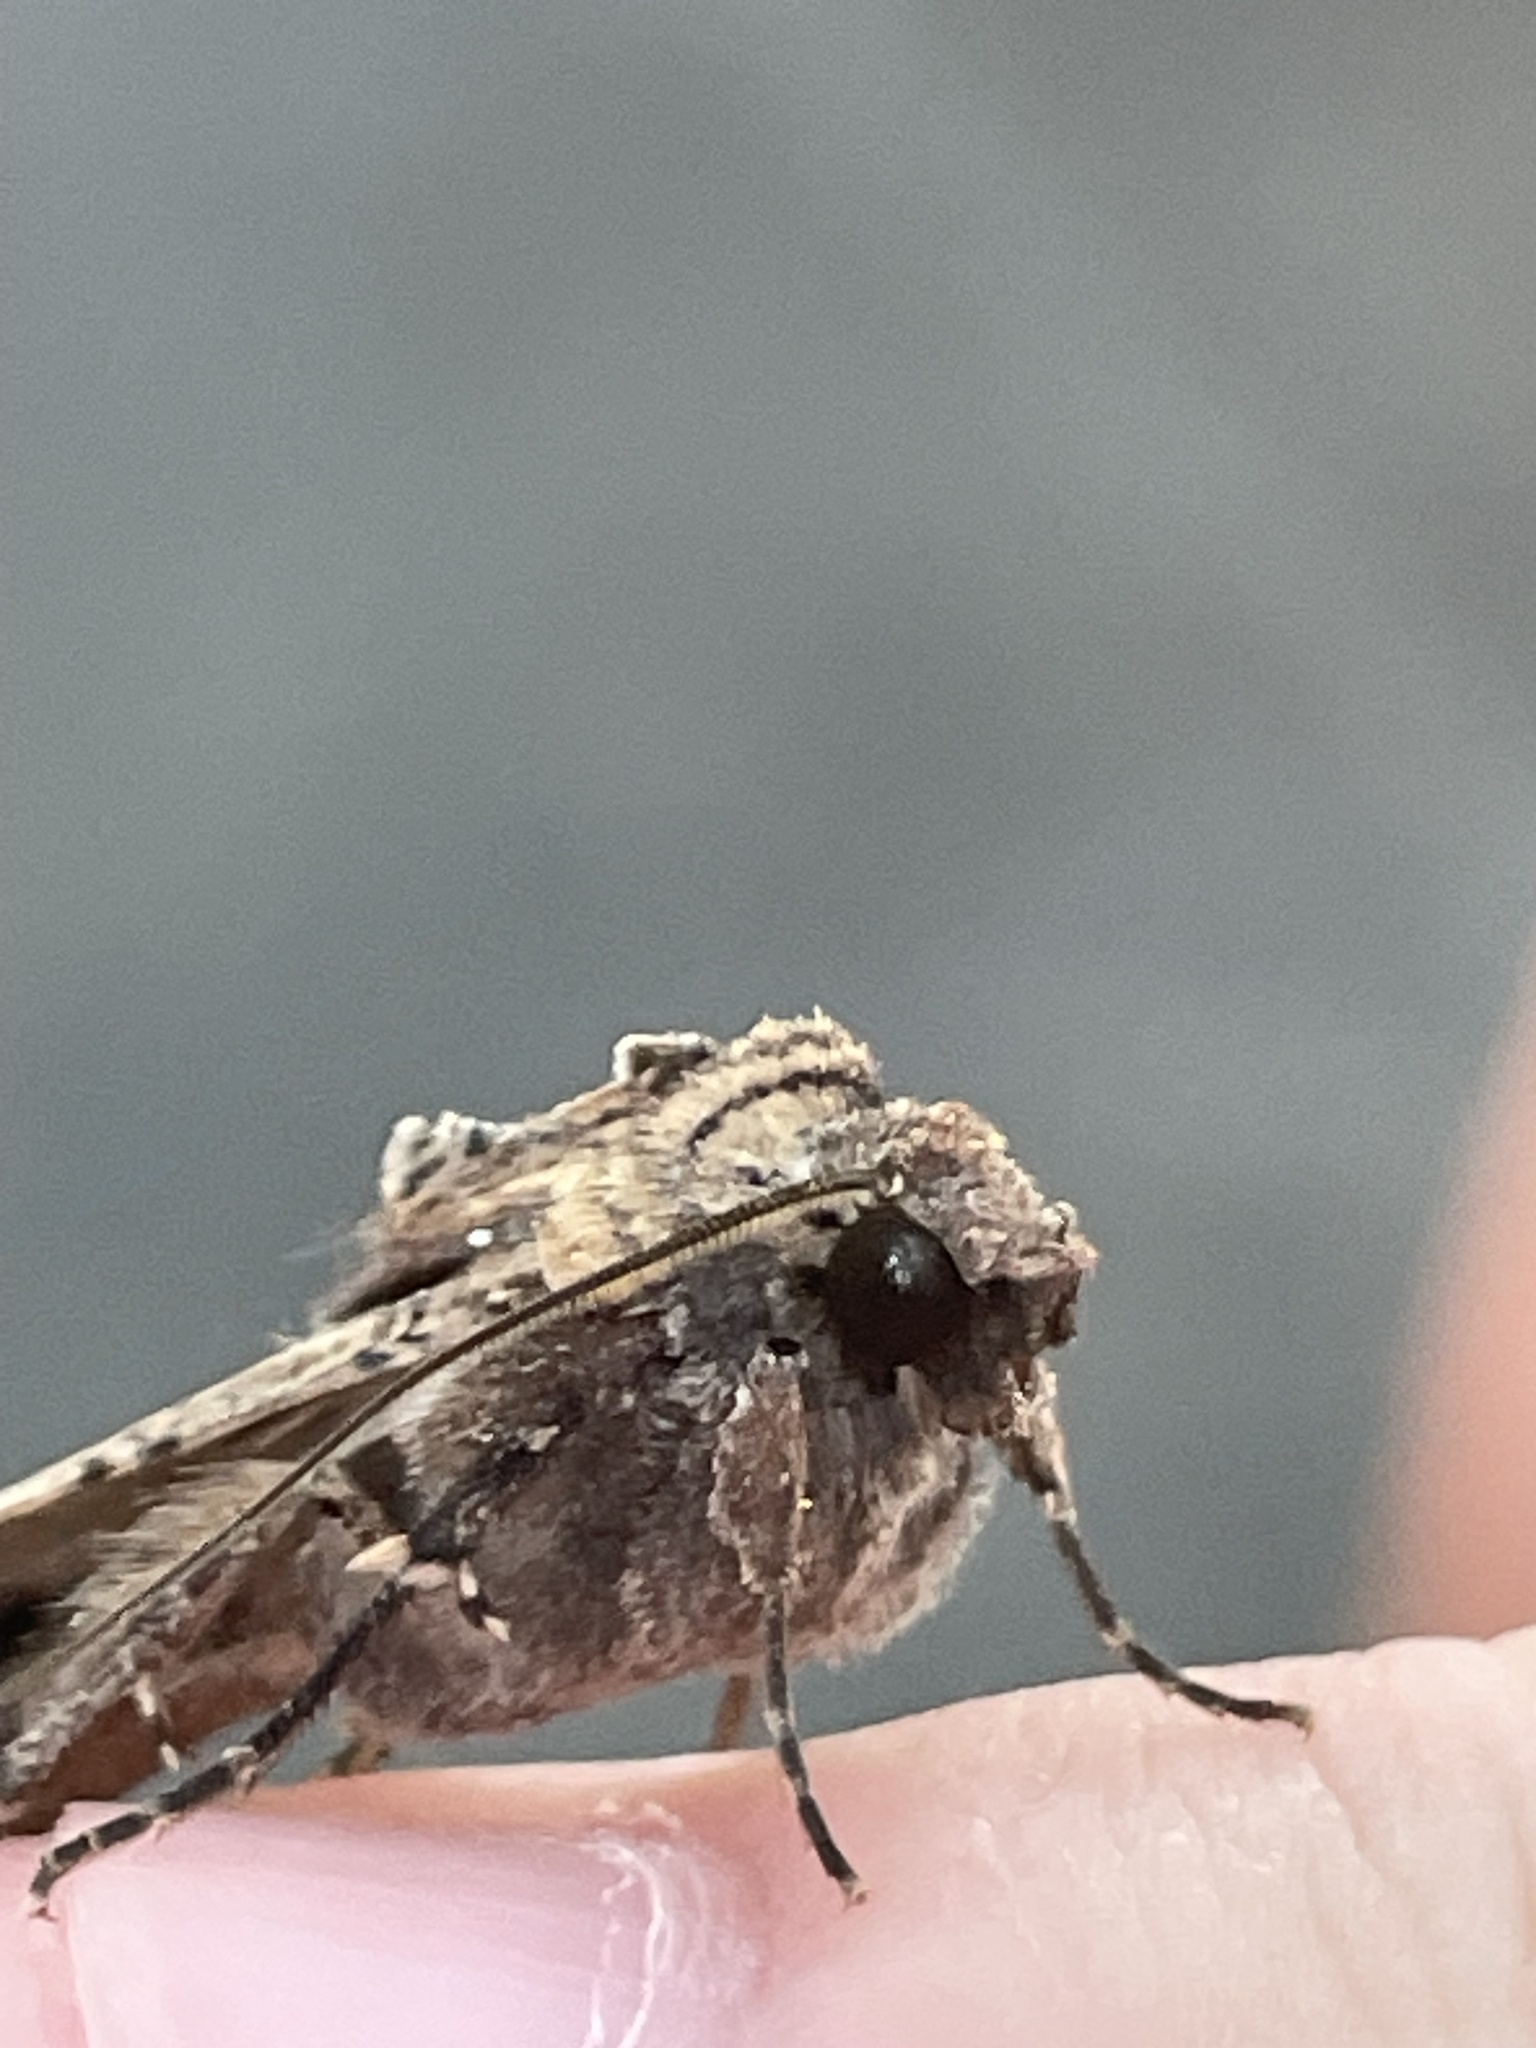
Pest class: cutworms